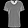
Label: T - shirt / top